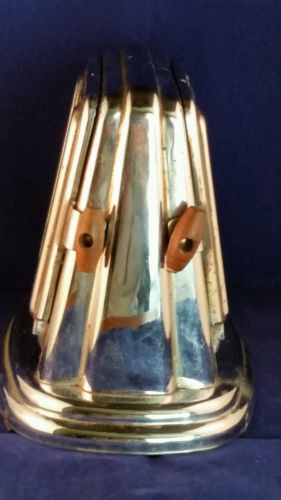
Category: toaster